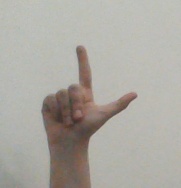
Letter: laam